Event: Ecuador Earthquake
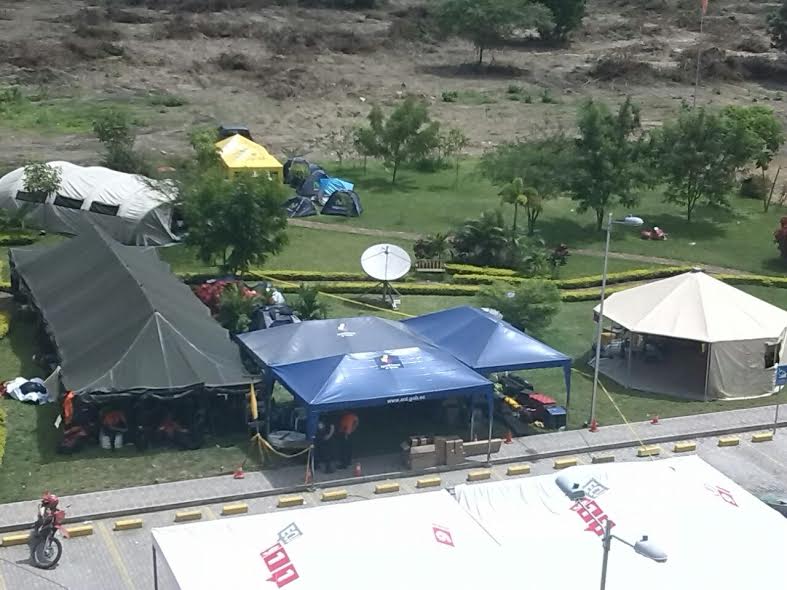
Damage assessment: no_damage